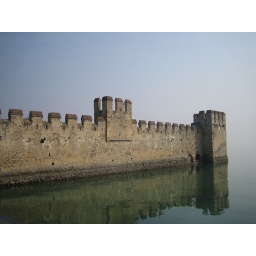
this is a castle on lake garda (which is the biggest lake in italy)